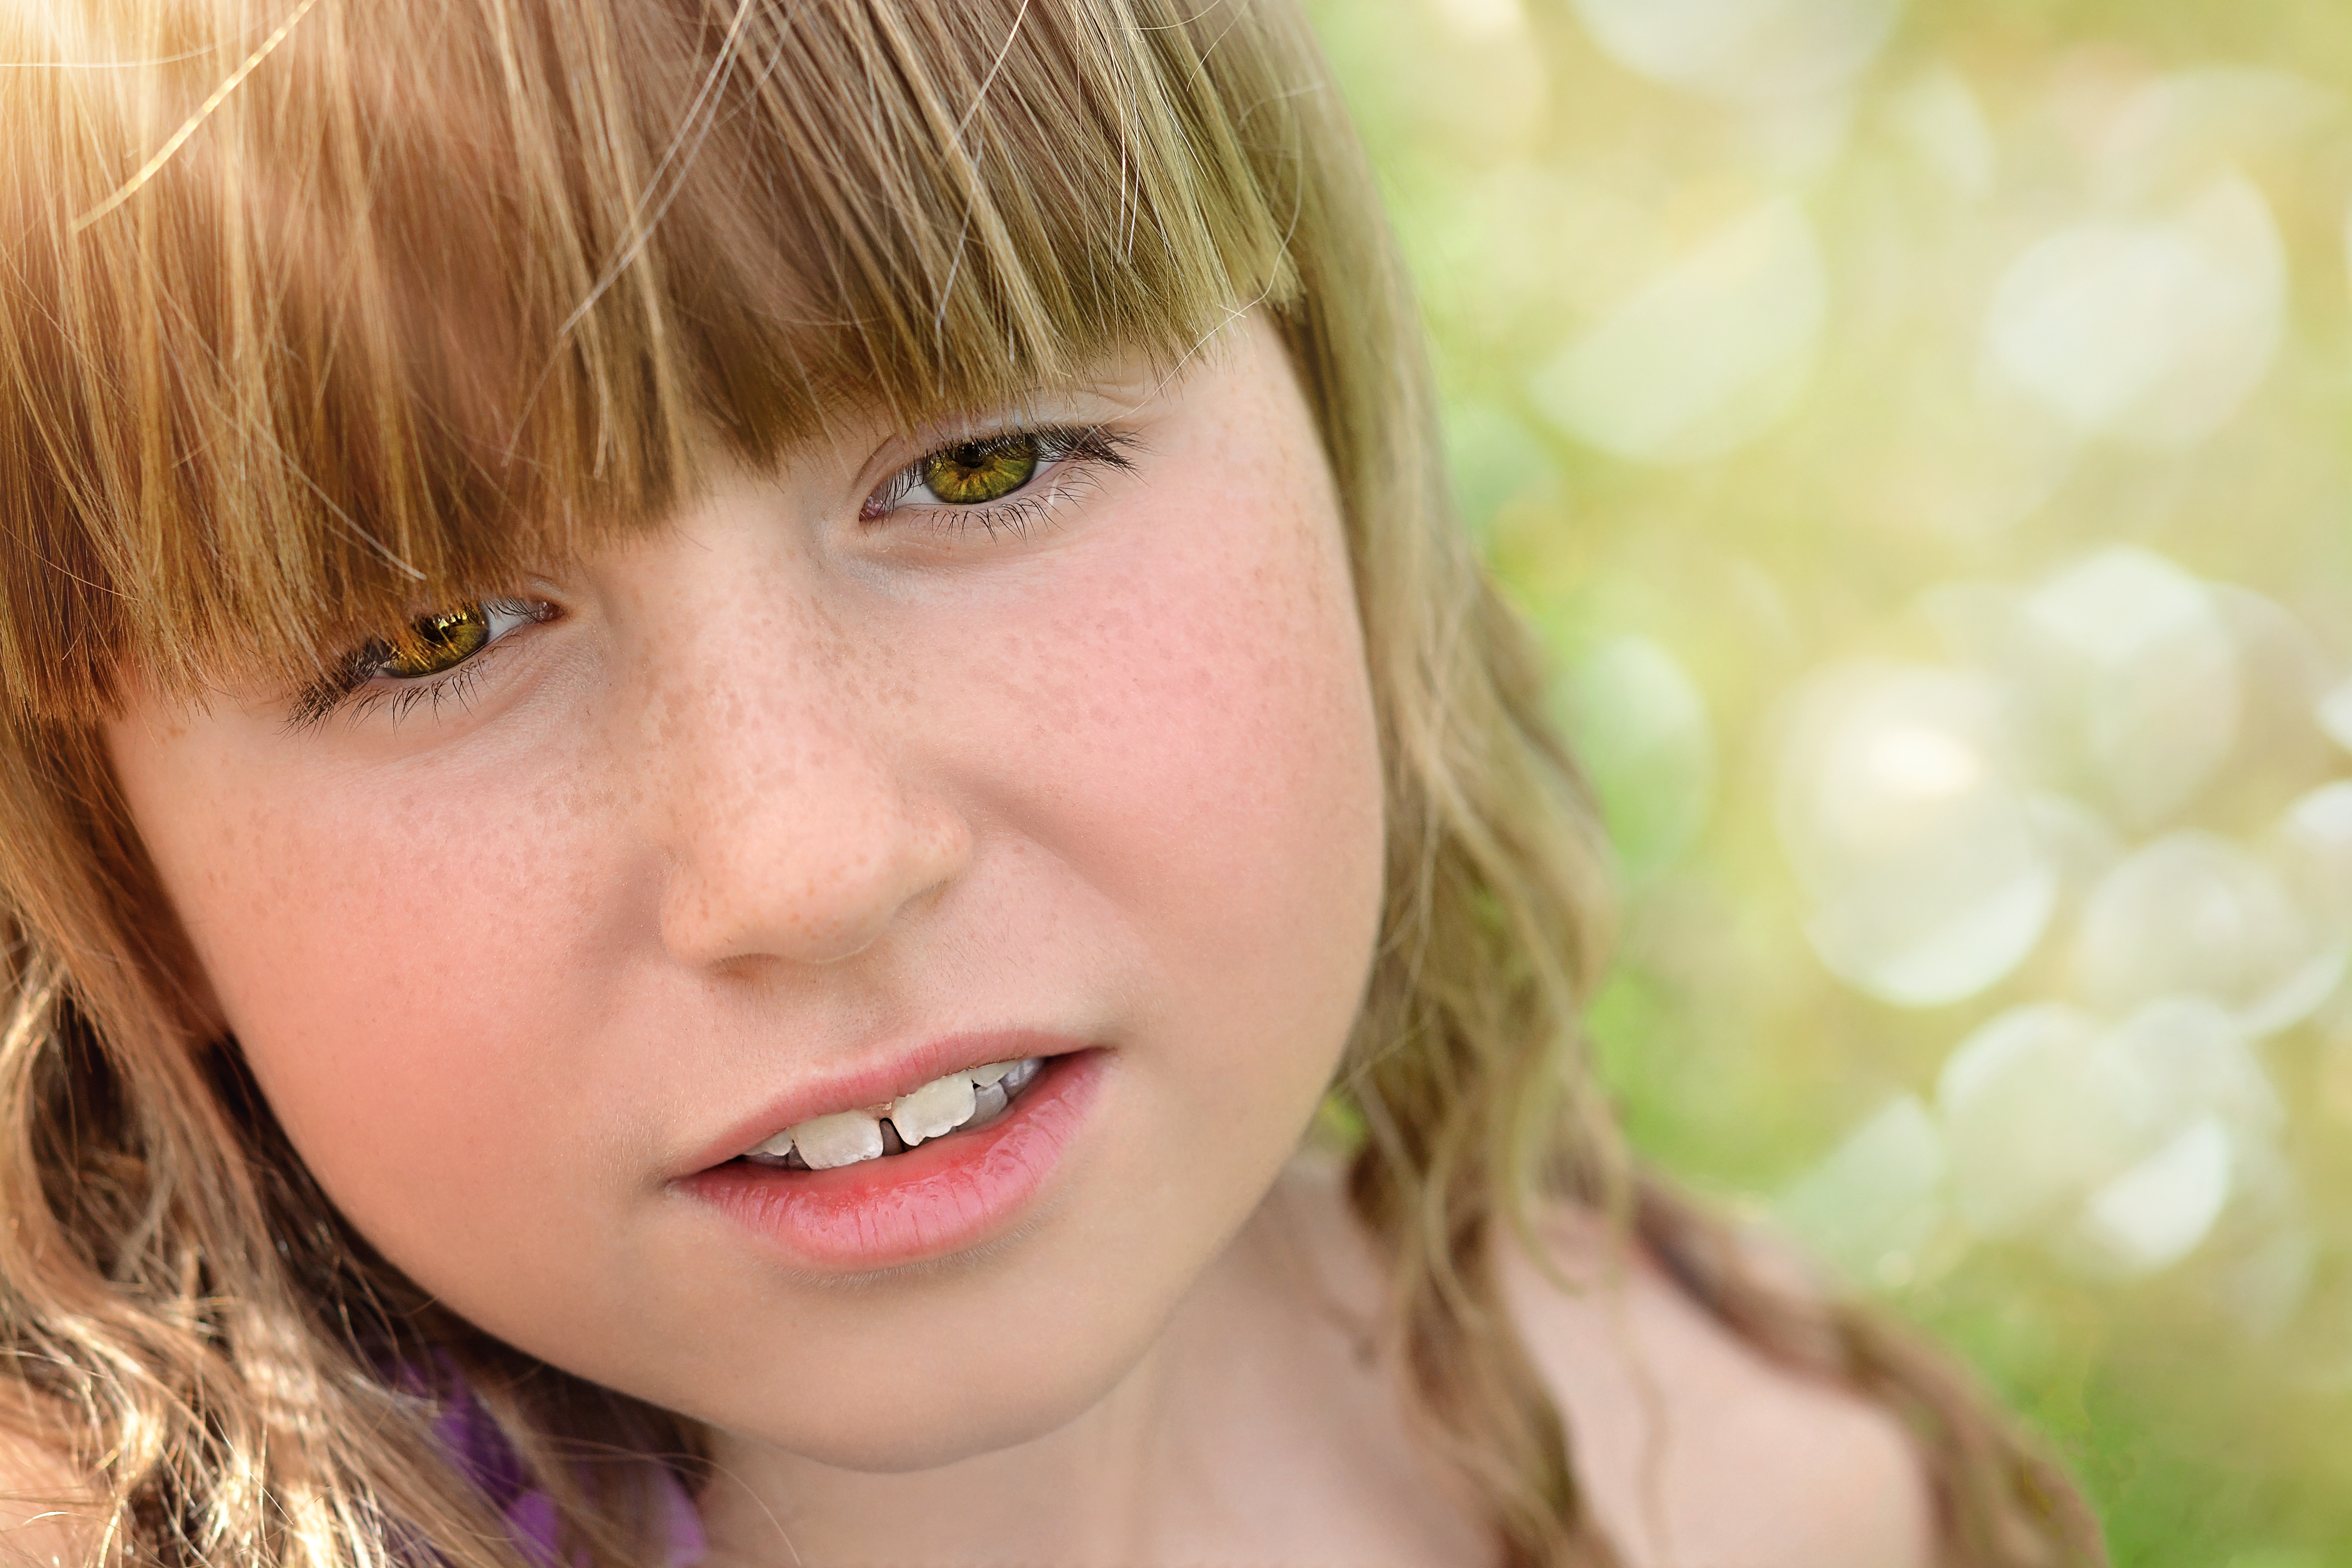
person, girl, hair, photography, flower, view, female, portrait, model, child, human, close, facial expression, lip, hairstyle, smile, close up, human body, face, toddler, eye, head, skin, beauty, blond, organ, sweetness, emotion, brown hair, portrait photography